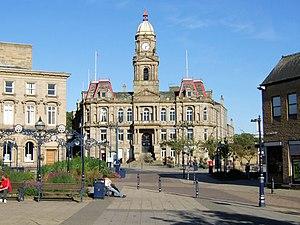
Dewsbury est une ville d'Angleterre, située dans le district métropolitain de Kirklees, dans le comté du Yorkshire de l'Ouest.